Cultural policy

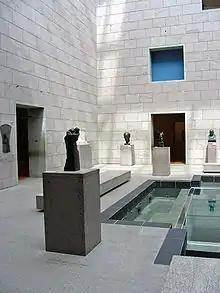
One example of institutions created by governments as part of a country's cultural policy is the creation and ongoing funding of national galleries and museums. Pictured is an interior display area of the National Gallery of Canada.

Cultural policy is the government actions, laws and programs that regulate, protect, encourage and financially (or otherwise) support activities related to the arts and creative sectors, such as painting, sculpture, music, dance, literature, and filmmaking, among others and culture, which may involve activities related to language, heritage and diversity. The idea of cultural policy was developed at UNESCO in the 1960s. Generally, this involves governments setting in place processes, legal classifications, regulations, legislation and institutions (e.g., galleries, museums, libraries, opera houses, etc.) which promote and facilitate cultural diversity and creative expressions in a range of art forms and creative activities. Cultural policies vary from one country to another, but generally they aim to improve the accessibility of arts and creative activities to citizens and promote the artistic, musical, ethnic, sociolinguistic, literary and other expressions of all people in a country. In some countries, especially since the 1970s, there is an emphasis on supporting the culture of Indigenous peoples and marginalized communities and ensuring that cultural industries (e.g., filmmaking or TV production) are representative of a country's diverse cultural heritage and ethnic and linguistic demographics.